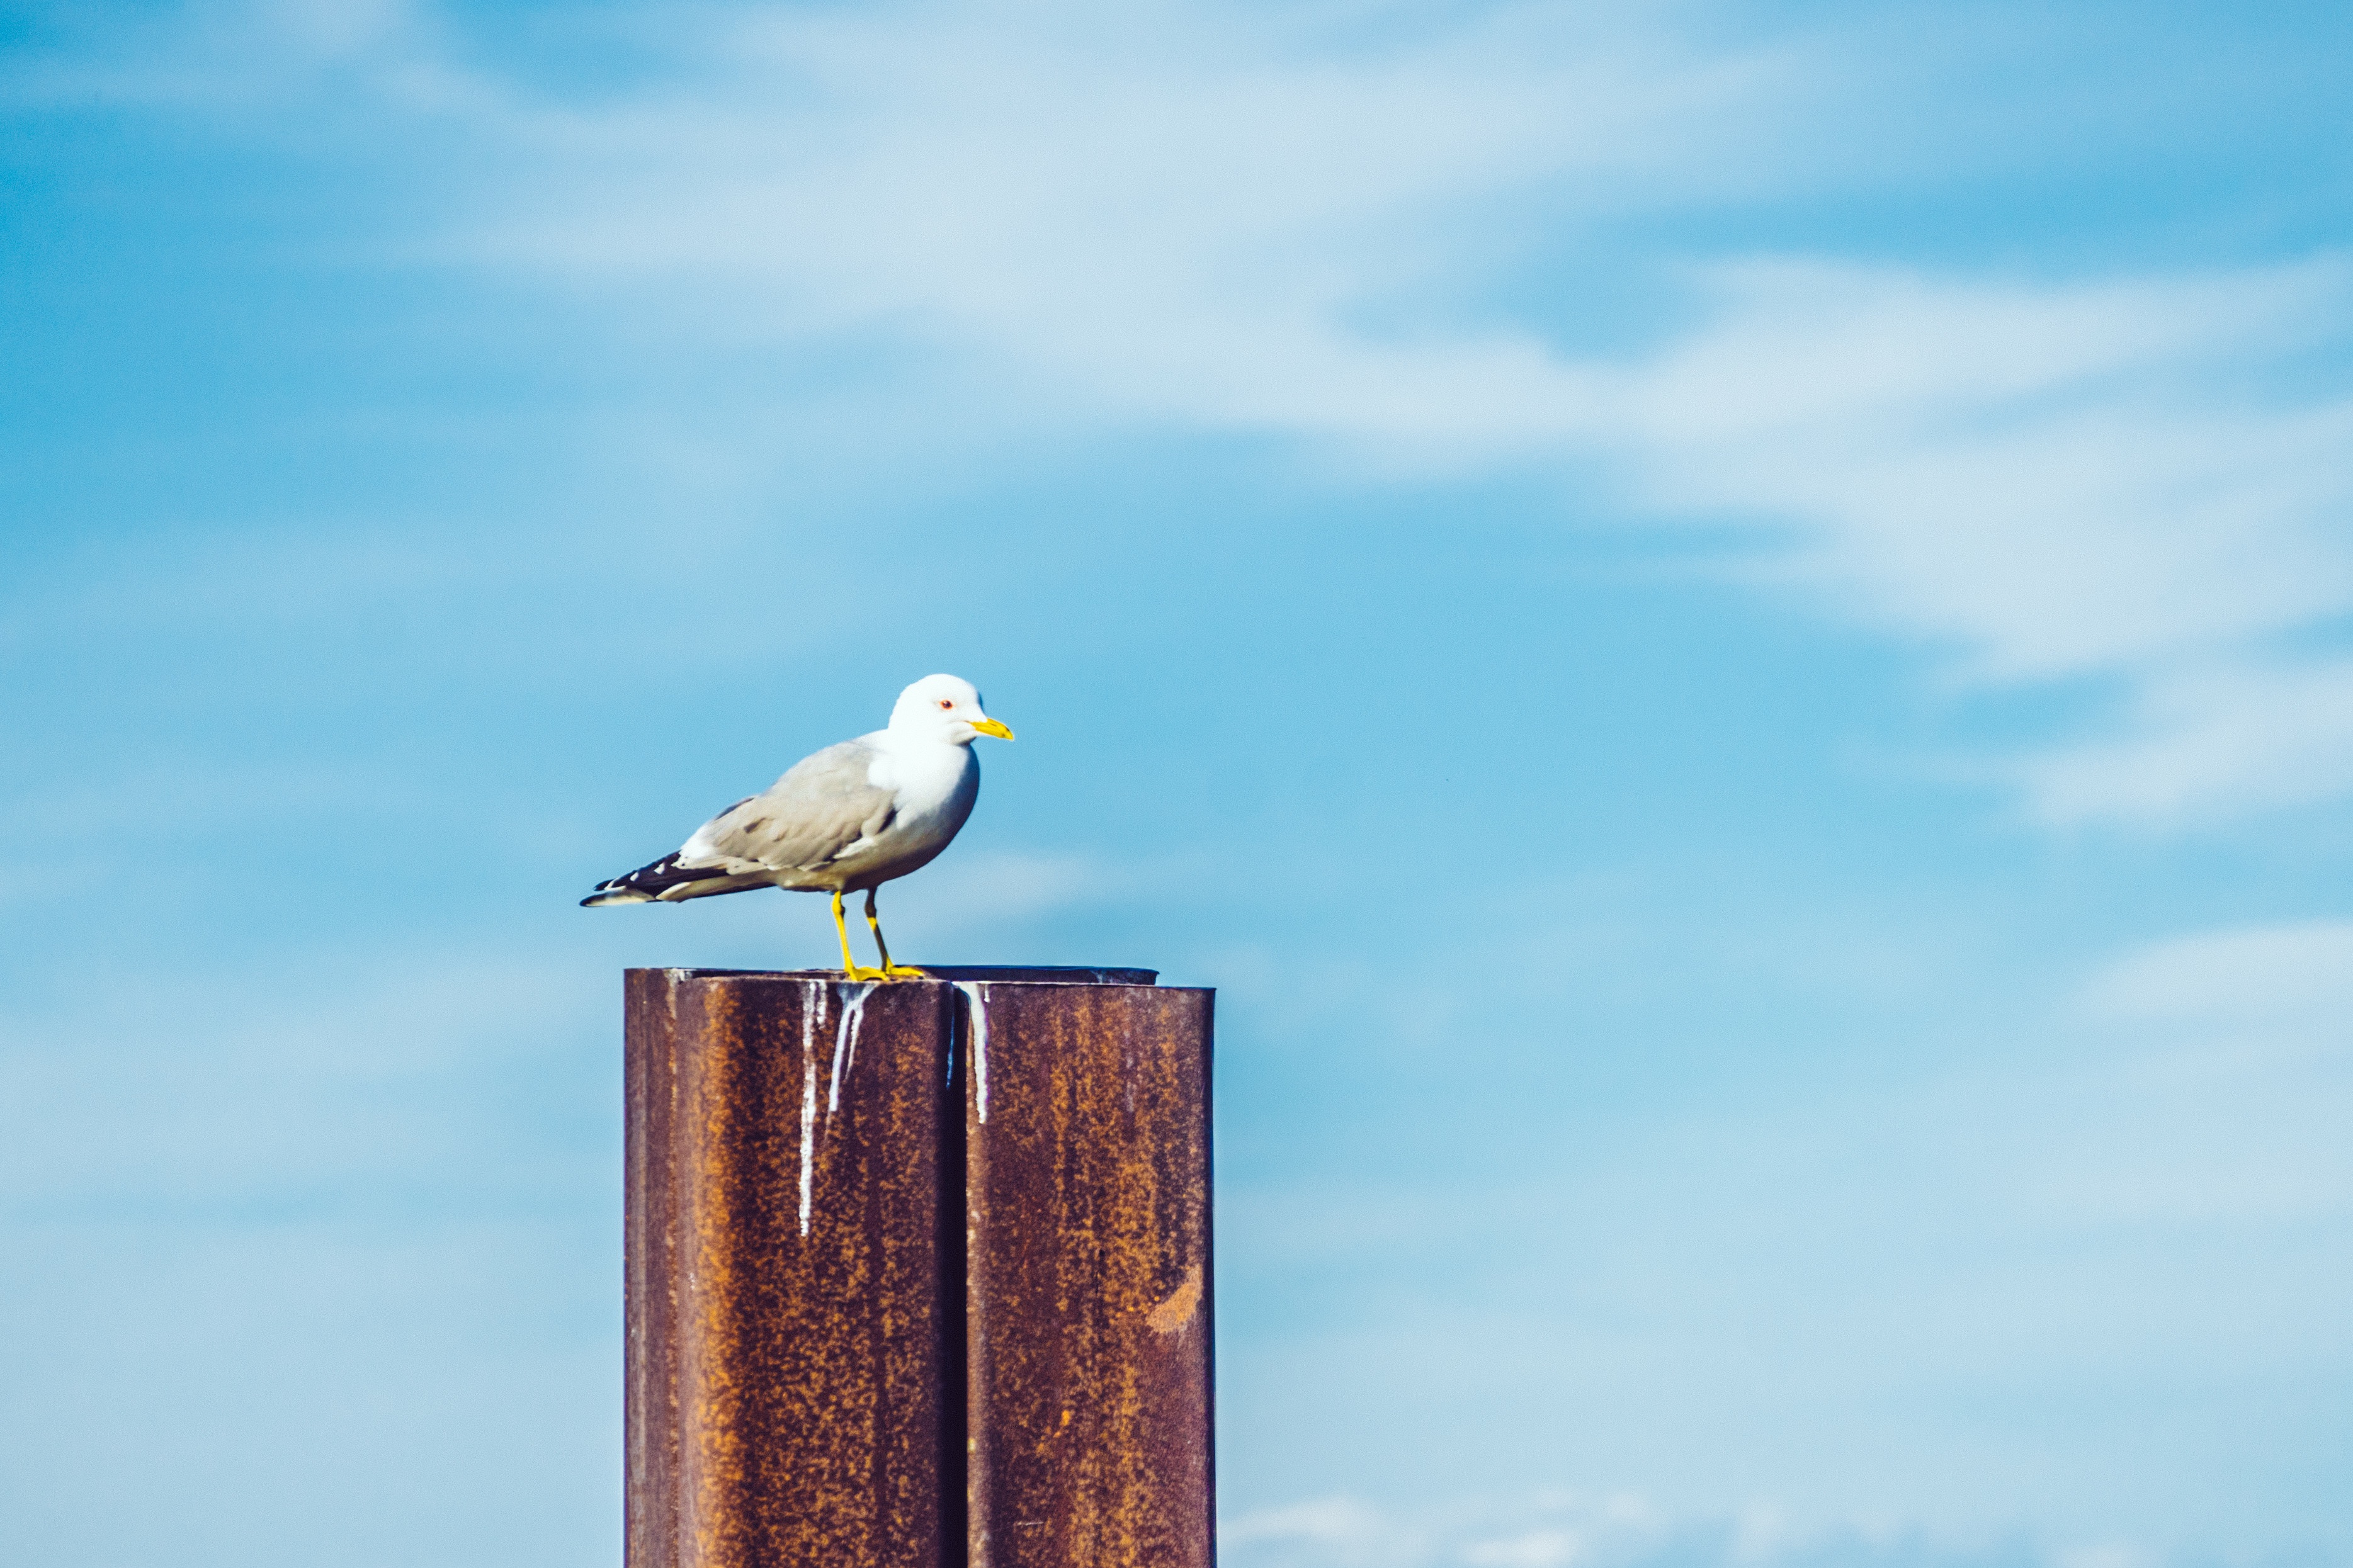
bird, wing, sky, seabird, beak, blue, fauna, vertebrate, perching bird